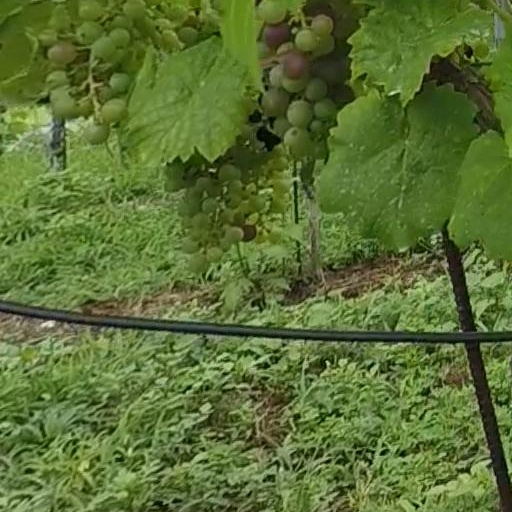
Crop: grape